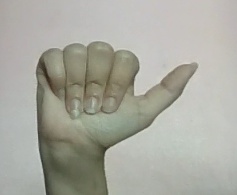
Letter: dhad